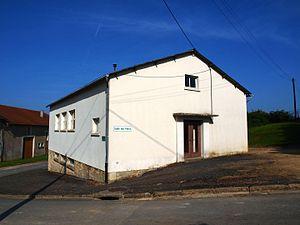
Oches (Ardennes, France)